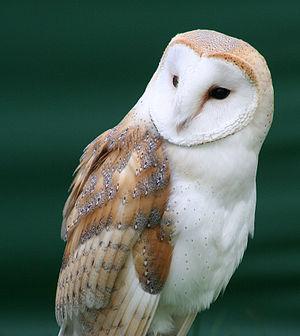
Le massif du Cézallier, qui peut aussi s'écrire Cézalier, est un plateau volcanique français situé dans le Massif central, entre les monts Dore et les monts du Cantal. Il est partagé entre deux départements : le Puy-de-Dôme et le Cantal. C'est aussi l'une des cinq régions naturelles composant le parc naturel régional des volcans d'Auvergne.
La province du Chaco est une subdivision de l'Argentine située au nord du pays. Elle est bordée à l'ouest par les provinces de Salta et de Santiago del Estero, au sud par celle de Santa Fe, au sud-est par celle de Corrientes et par le Paraguay et à l'est et au nord par la province de Formosa.
Le Microcèbe mignon ou Chirogale mignon est une petite espèce de lémurien de Madagascar. Pesant 58 à 67 grammes, il est le plus grand des microcèbes, un groupe qui comprend les plus petits primates au monde. L'espèce est connue localement comme tsidy, koitsiky, titilivaha, pondiky et vakiandry. Le Microcèbe mignon, et les autres microcèbes, sont considérés comme des espèces cryptiques, car ils sont presque impossibles à distinguer les uns des autres par l'apparence. Pour cette raison, le Microcèbe mignon était considéré comme la seule espèce de microcèbe pendant des décennies, jusqu'à ce que des études plus récentes ont commencé à faire la distinction entre les espèces.